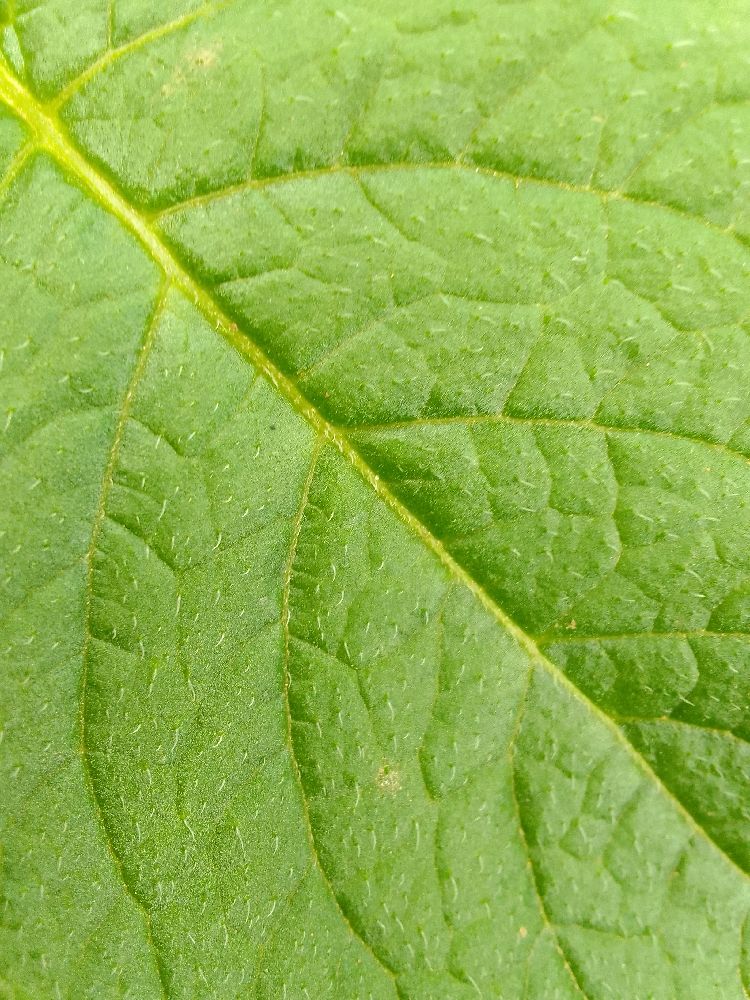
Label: Healthy